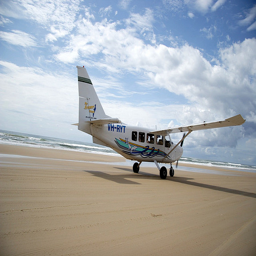
A small propeller plane is at a sandy beach.
A small airplane sitting on a sandy beach next to the ocean.
A small plane that has landed on a beach
A small, privately-owned plane with people inside sits on the shoreline of a beach on a sunny day.
Small airplane sitting on a beach with waves in the background.